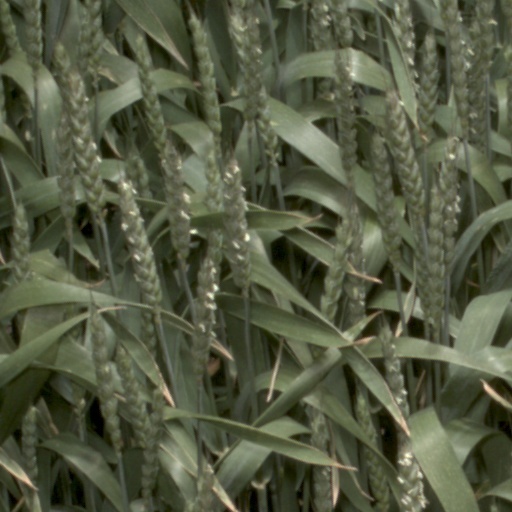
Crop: wheat